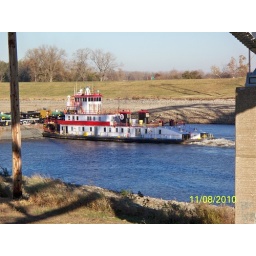
n/b chain of rocks canal in between the old rt 66 highwah bridge and the I 270 highway bridge